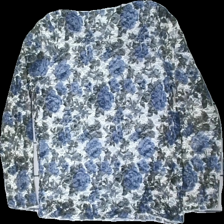
View: back
Type: Training top
Category: Ladies
Brand: Isolde
Colors: White, Grey, Blue
Material: 77% nylo, 23% poly
Pattern: Lace
Cut: Regular, C-collar
Season: All
Damage: Small light stain.
Damage location: middle center
Price range: 50-100
Recommended usage: Reuse
Description: Women's top with floral printed lace from Isolde, size unknown. Good condition.